Linchmere

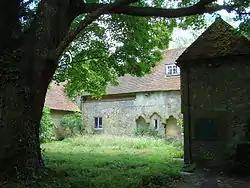
Shulbrede Priory

The settlement at Hammer took its name from an iron mill which was active there from before 1573 until at least 1730. There were also other iron works in the district including one partly in what is now Fernhurst parish, in Furnace Wood near Lower Lodge Farm, apparently started a little before 1620. The associated water supply is still named Furnace Pond and is just south of Linchmere village centre.